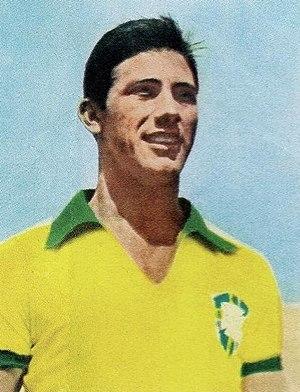
Hideraldo Luís Bellini, plus connu sous le nom de Bellini, né le 21 juin 1930 à Itapira et mort le 20 mars 2014 à São Paulo, est un footballeur brésilien.